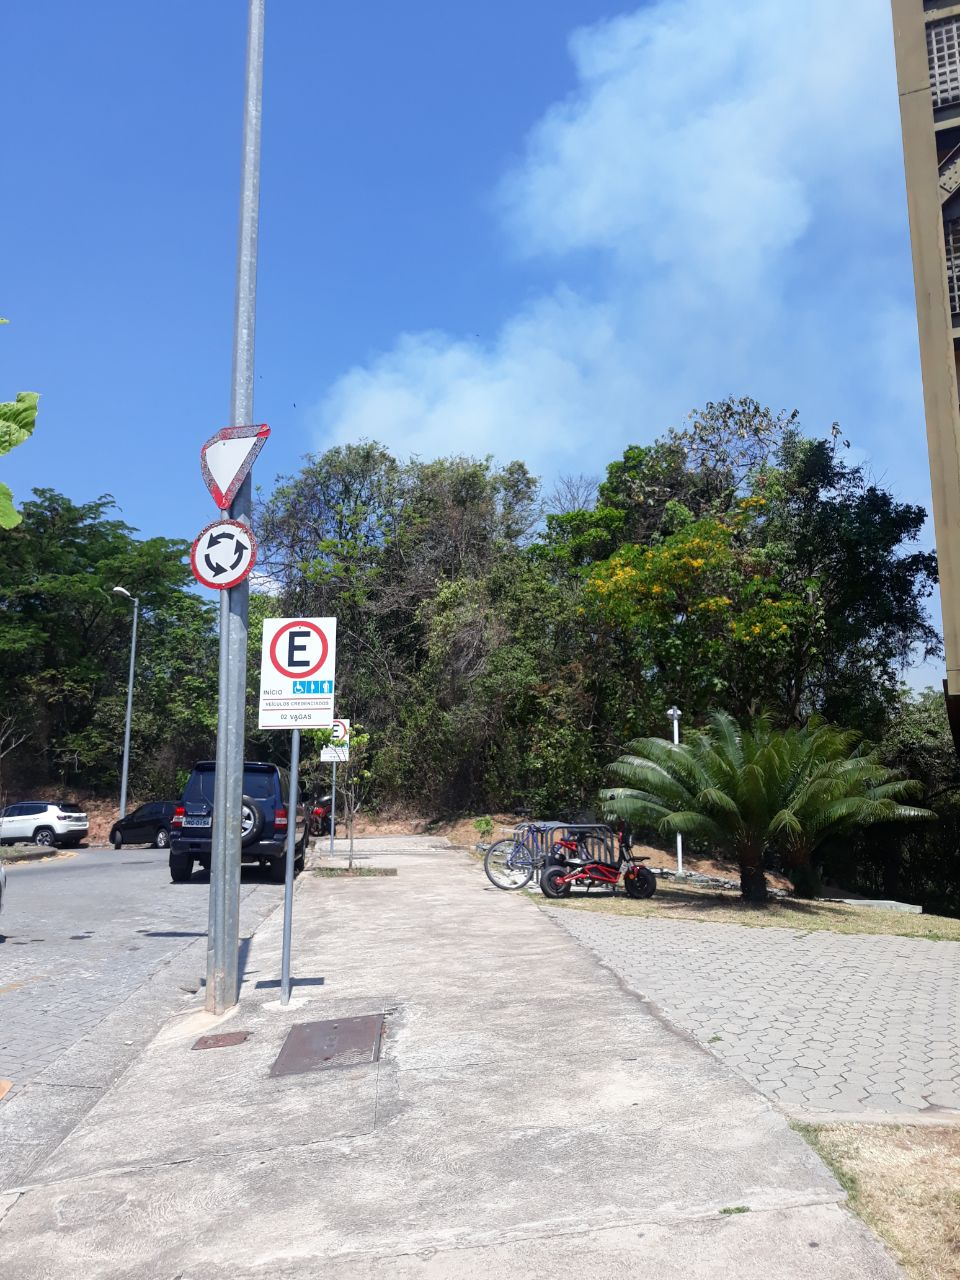
Fire: no
Smoke: yes